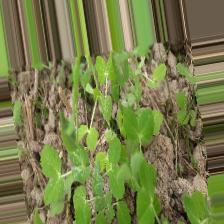
Label: Normal